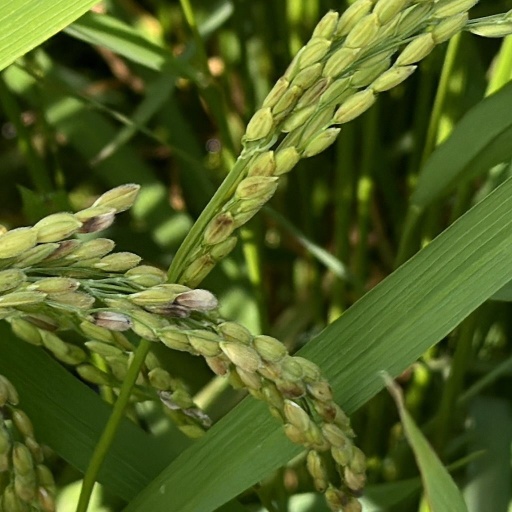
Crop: rice